Gregorio Álvarez (historian)

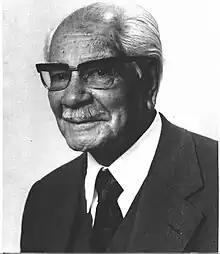
Gregorio Álvarez.

Gregorio Álvarez (28 November 1889, in Ranquilón, Ñorquín, Territory of Neuquén – 11 October 1986) was an Argentine historian, physician and writer.